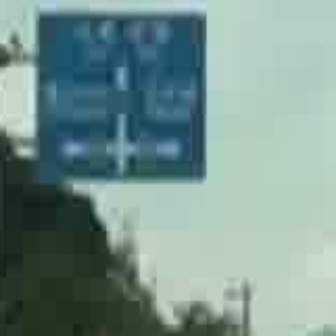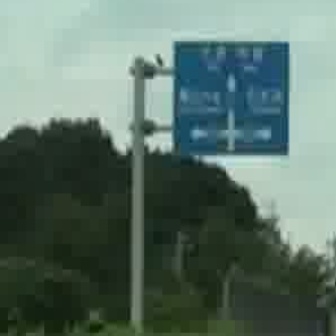
  Please identify the target specified by the bounding box [31,4,200,174] in the first image and locate it in the second image. Return the coordinates in [x_min,y_min,x_max,y_max] format.
Answer: [169,35,286,152]